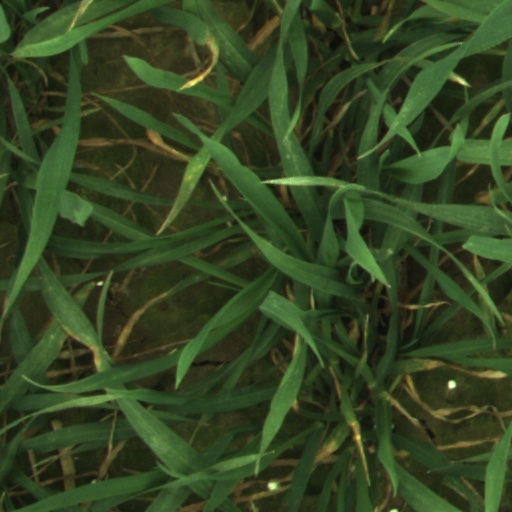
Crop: wheat